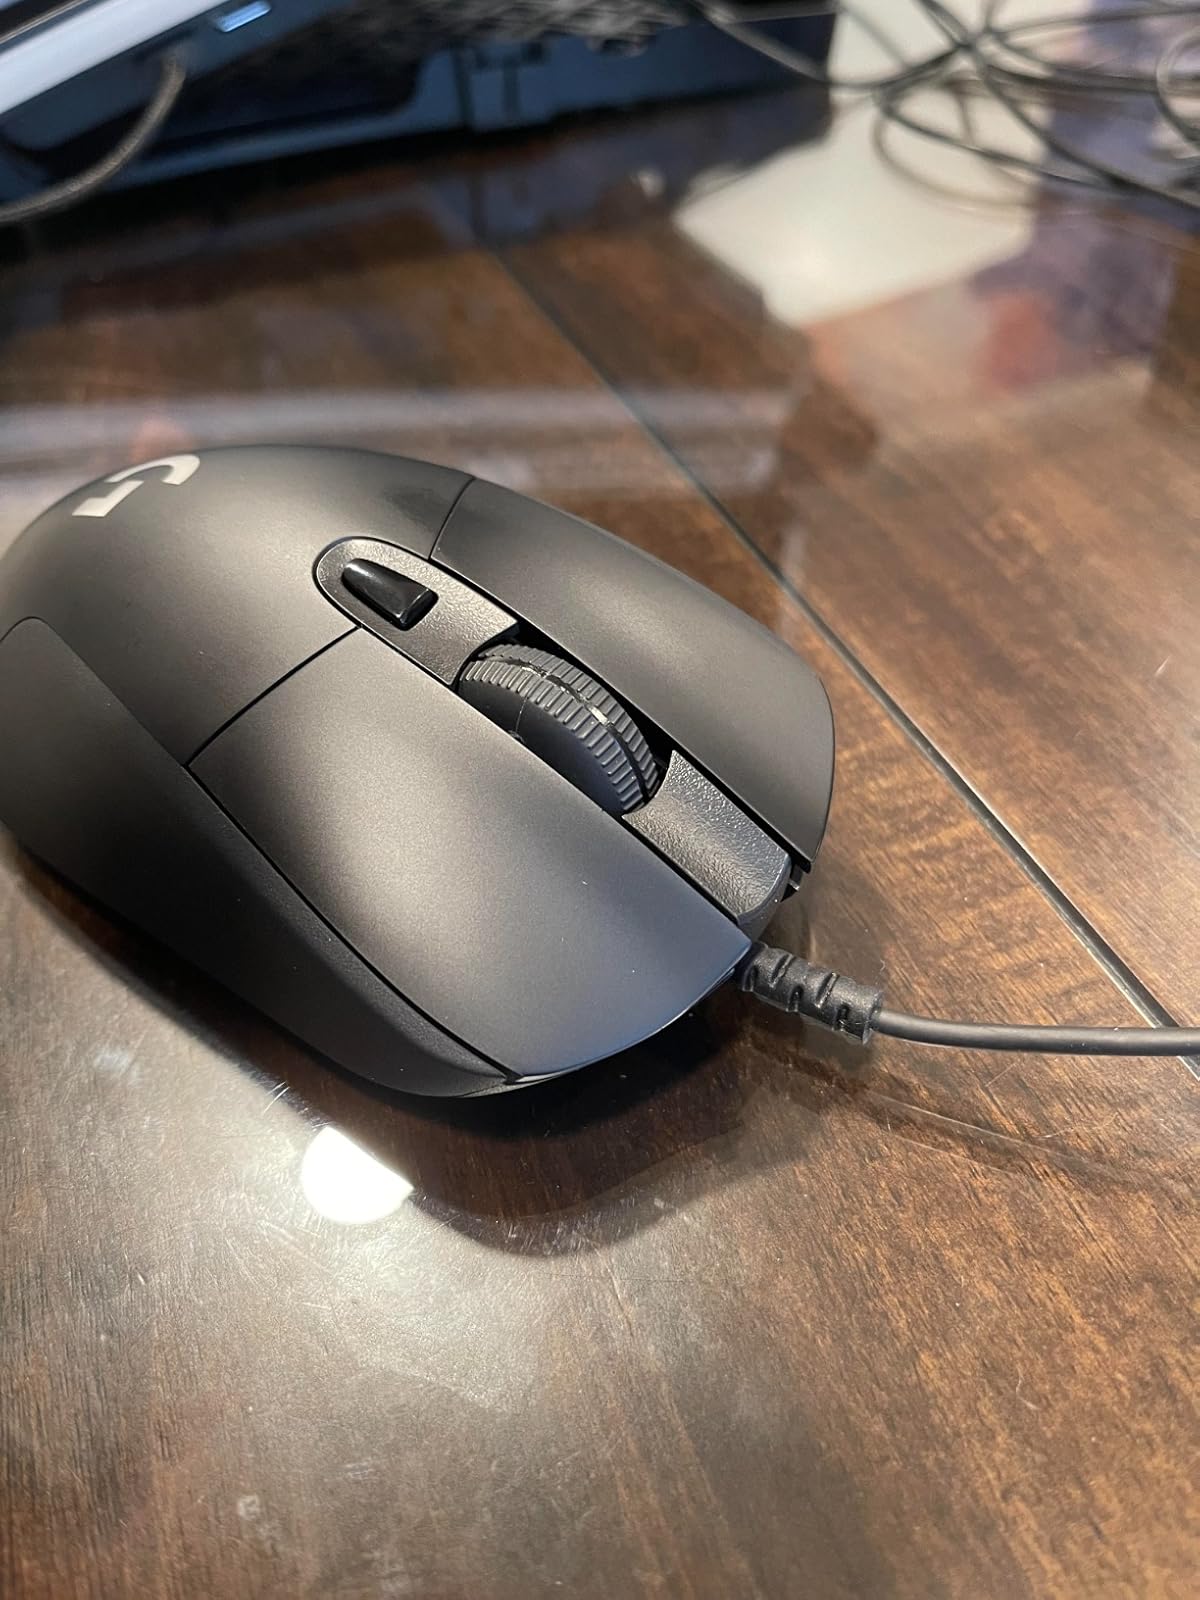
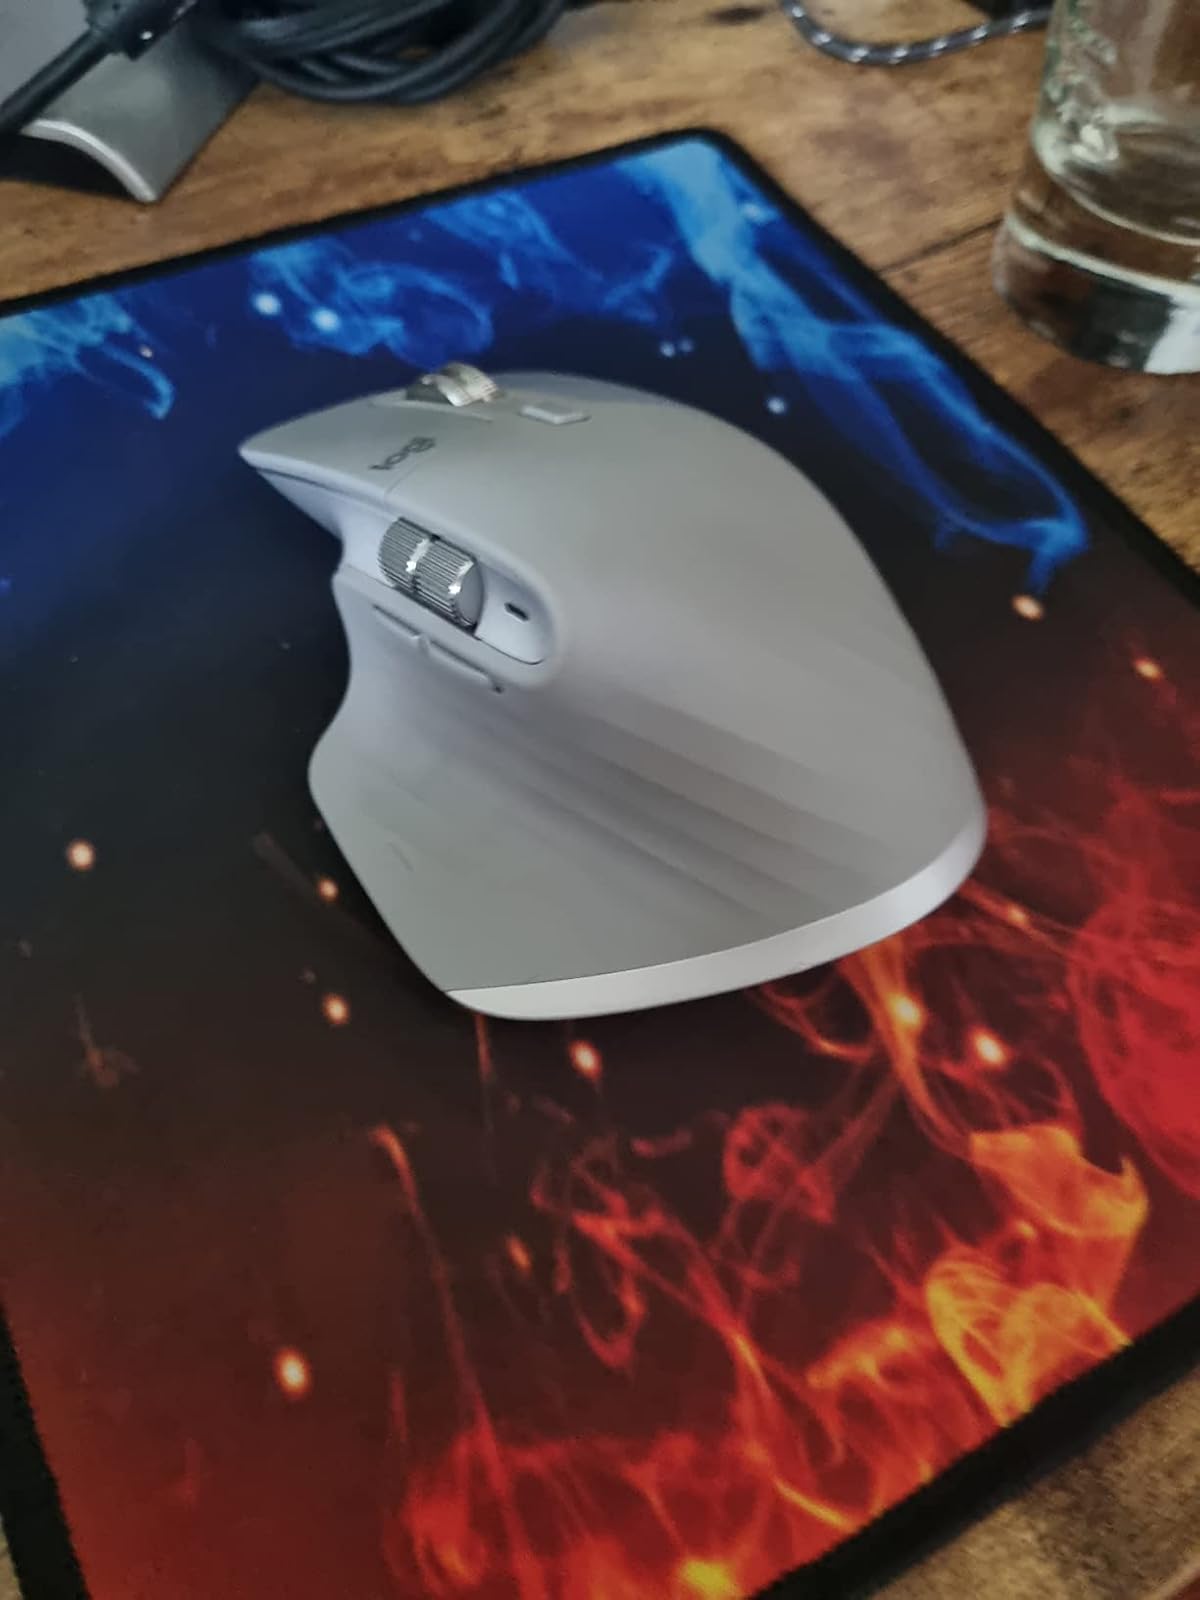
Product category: mouse
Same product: no